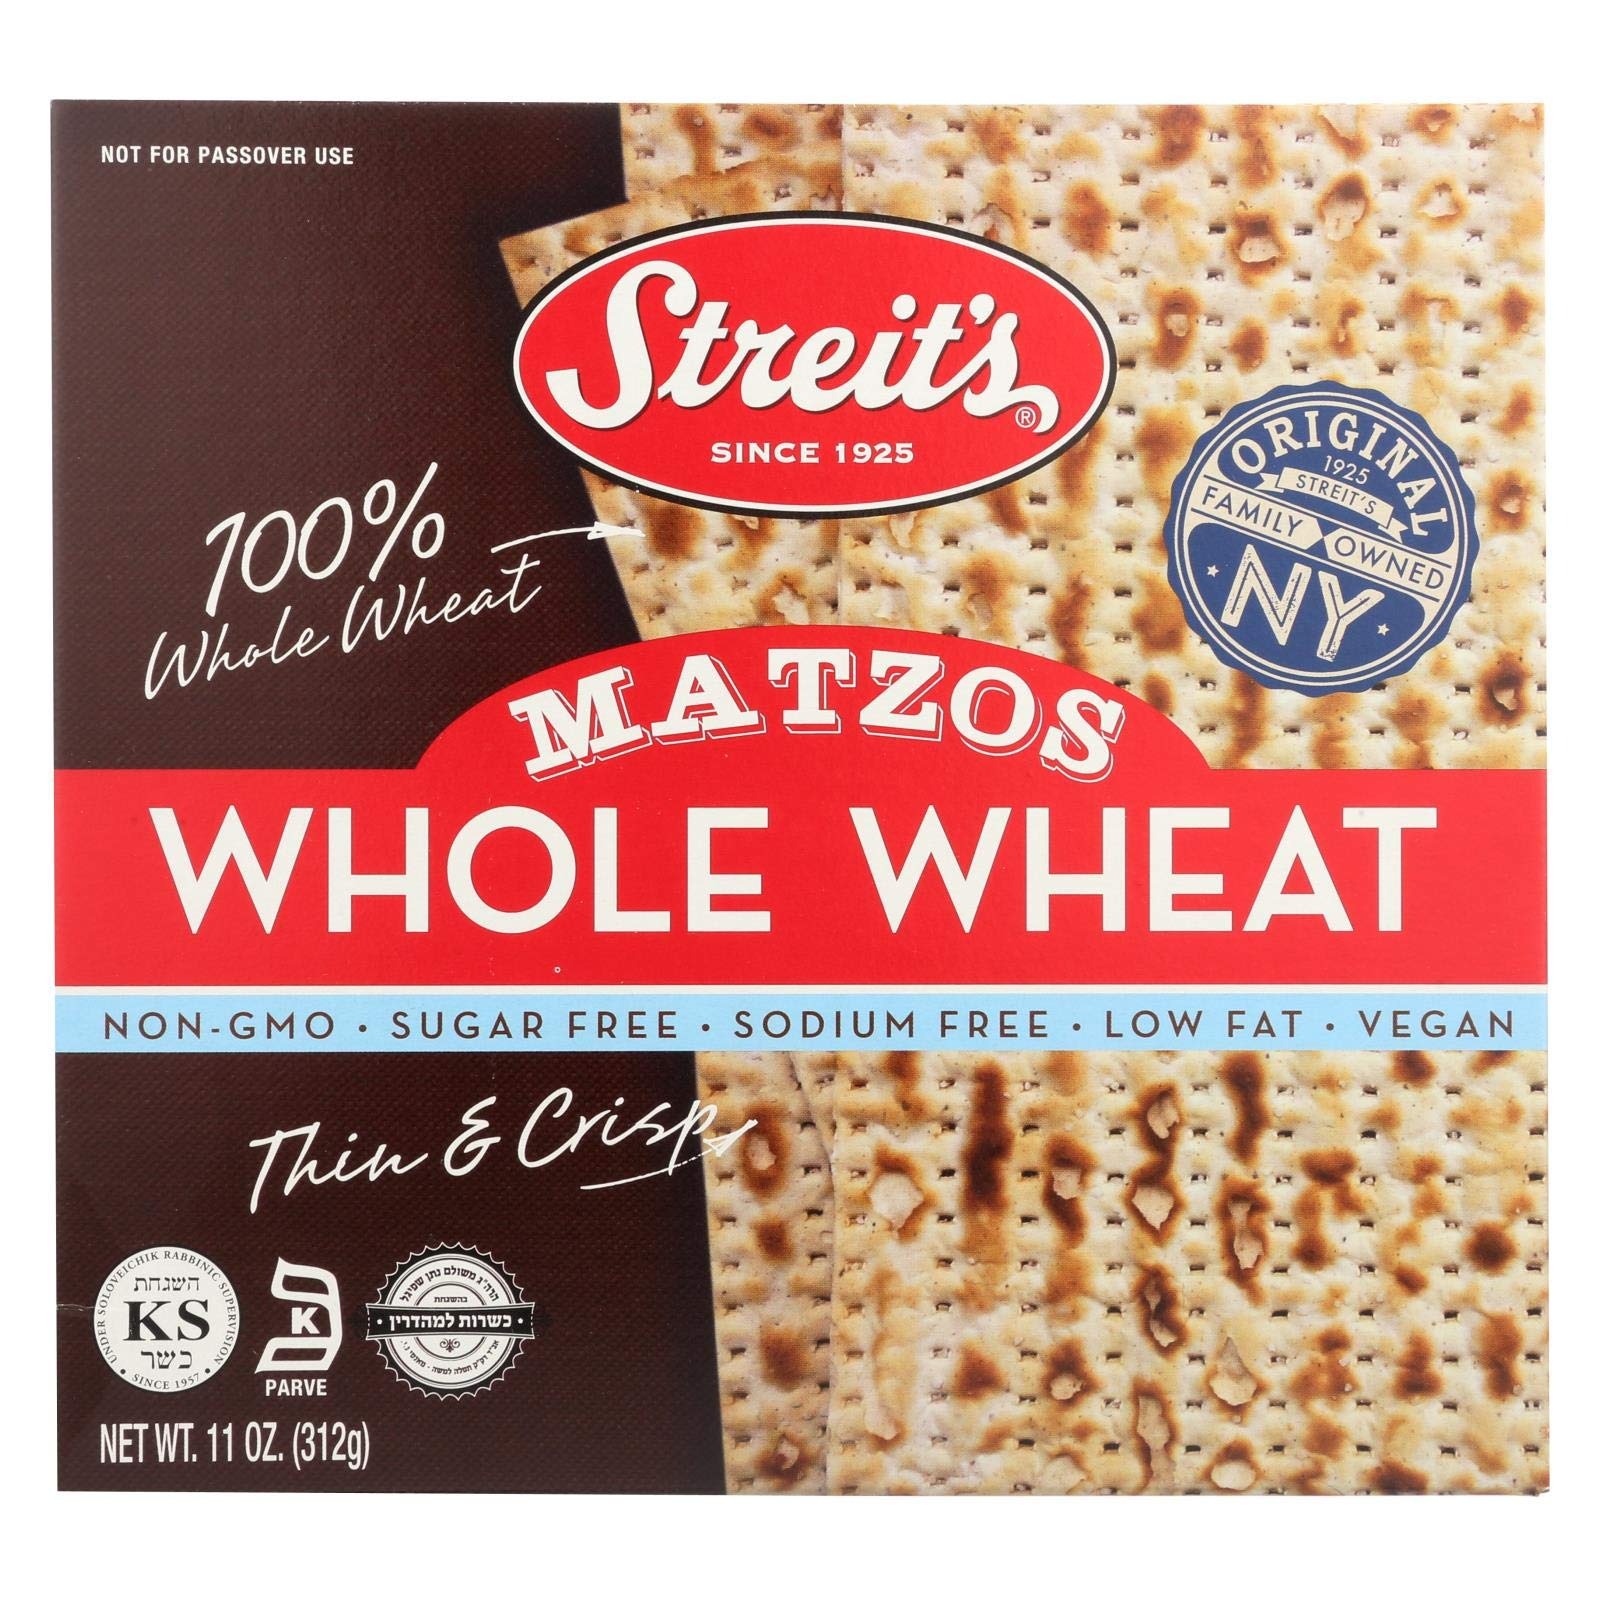
Item Name: Streits Matzo, Whole Wheat, 11-Ounce Box
Product Description: Grocery
Value: 11.0
Unit: Ounce

Price: 10.925